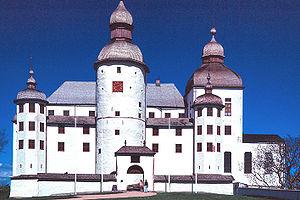
Le château de Läckö est un château situé sur une presqu'île du lac de Vänern, dans la province du Västergötland en Suède.
Kållandsö est une île du lac Vänern en Suède.